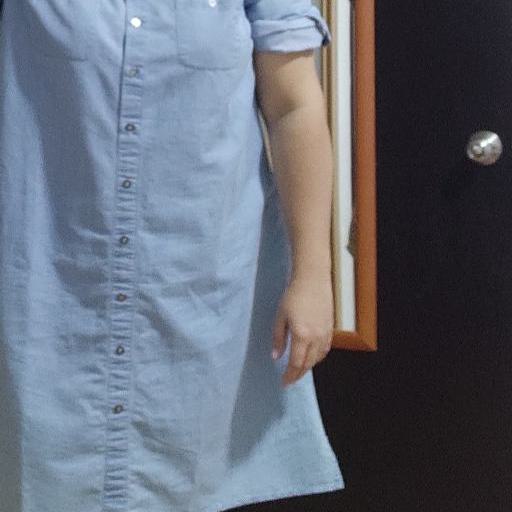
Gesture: no_gesture